F1 Career Challenge

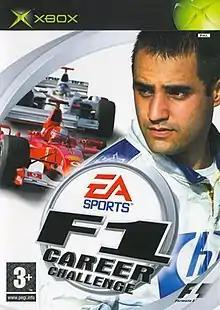
European cover art featuring Williams driver Juan Pablo Montoya

F1 Career Challenge (F1 Challenge '99-'02 for the Microsoft Windows version) is a racing game based on four Formula One seasons: the 1999 season, the 2000 season, the 2001 season, and the 2002 season. It was the last Formula One video game to be published by EA Sports until "F1 2021", when EA purchased Codemasters.